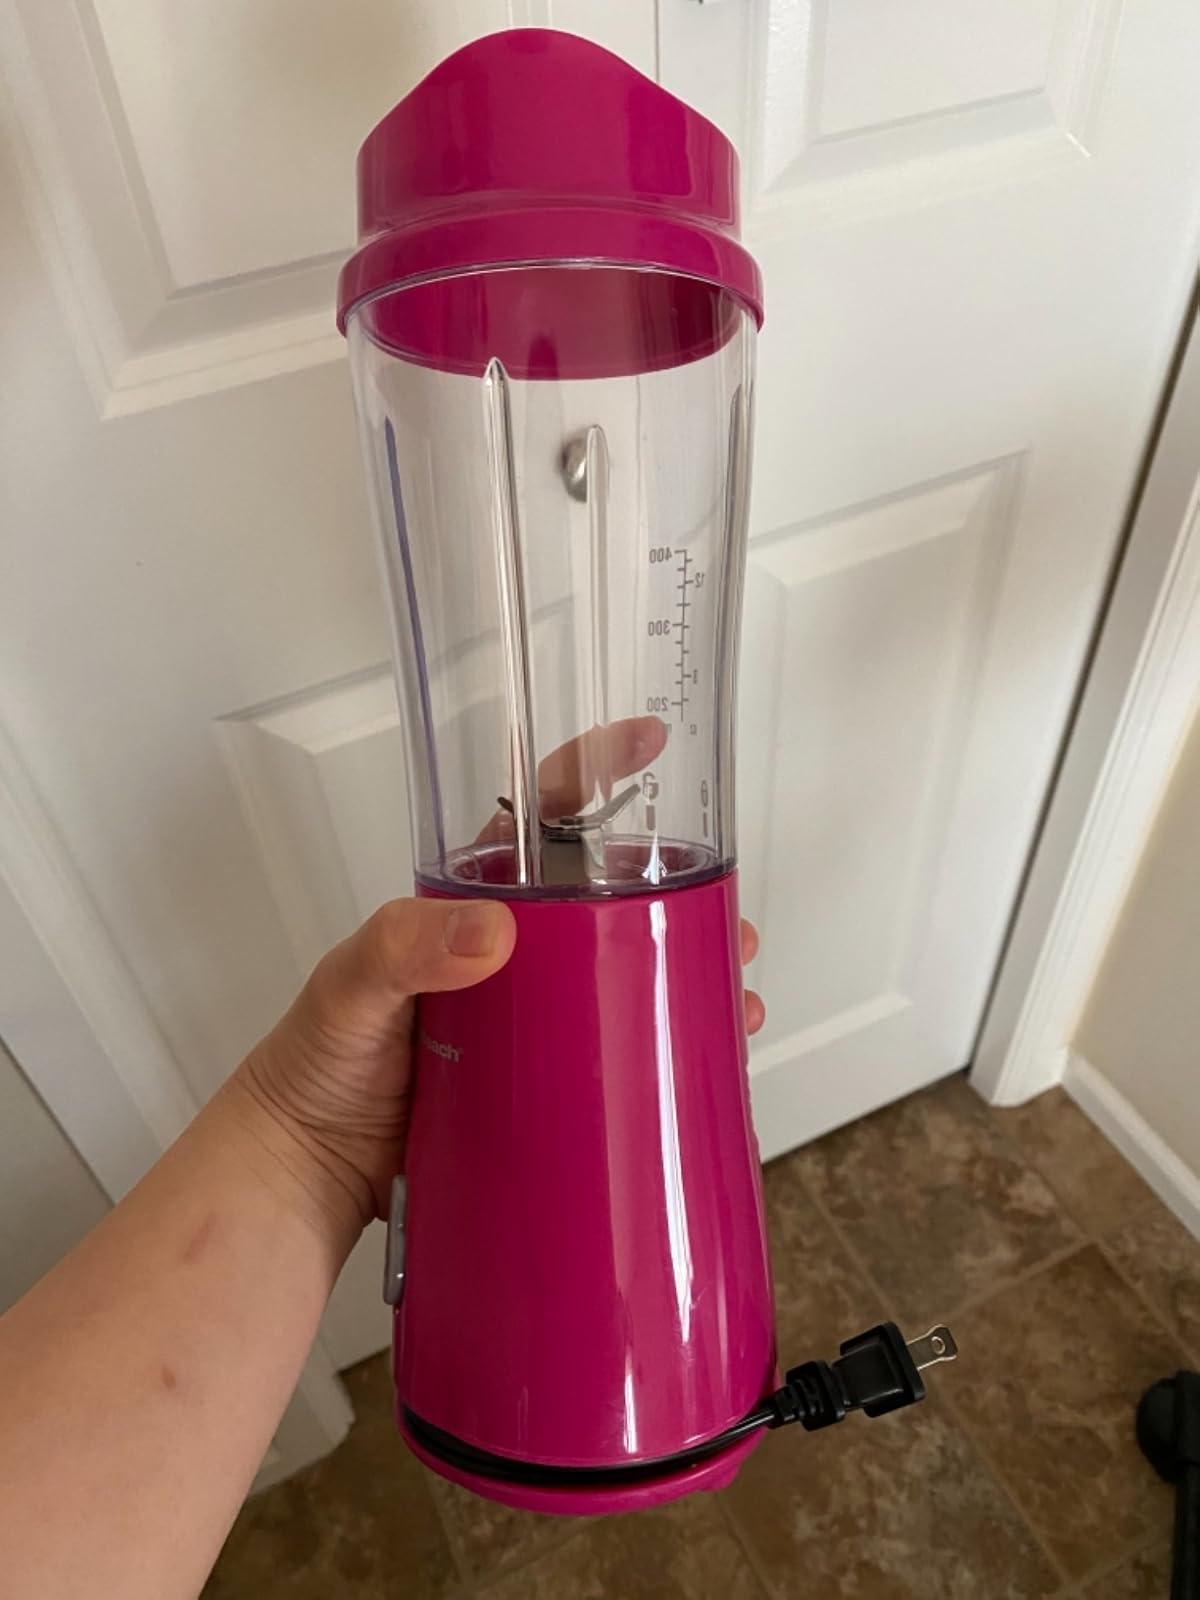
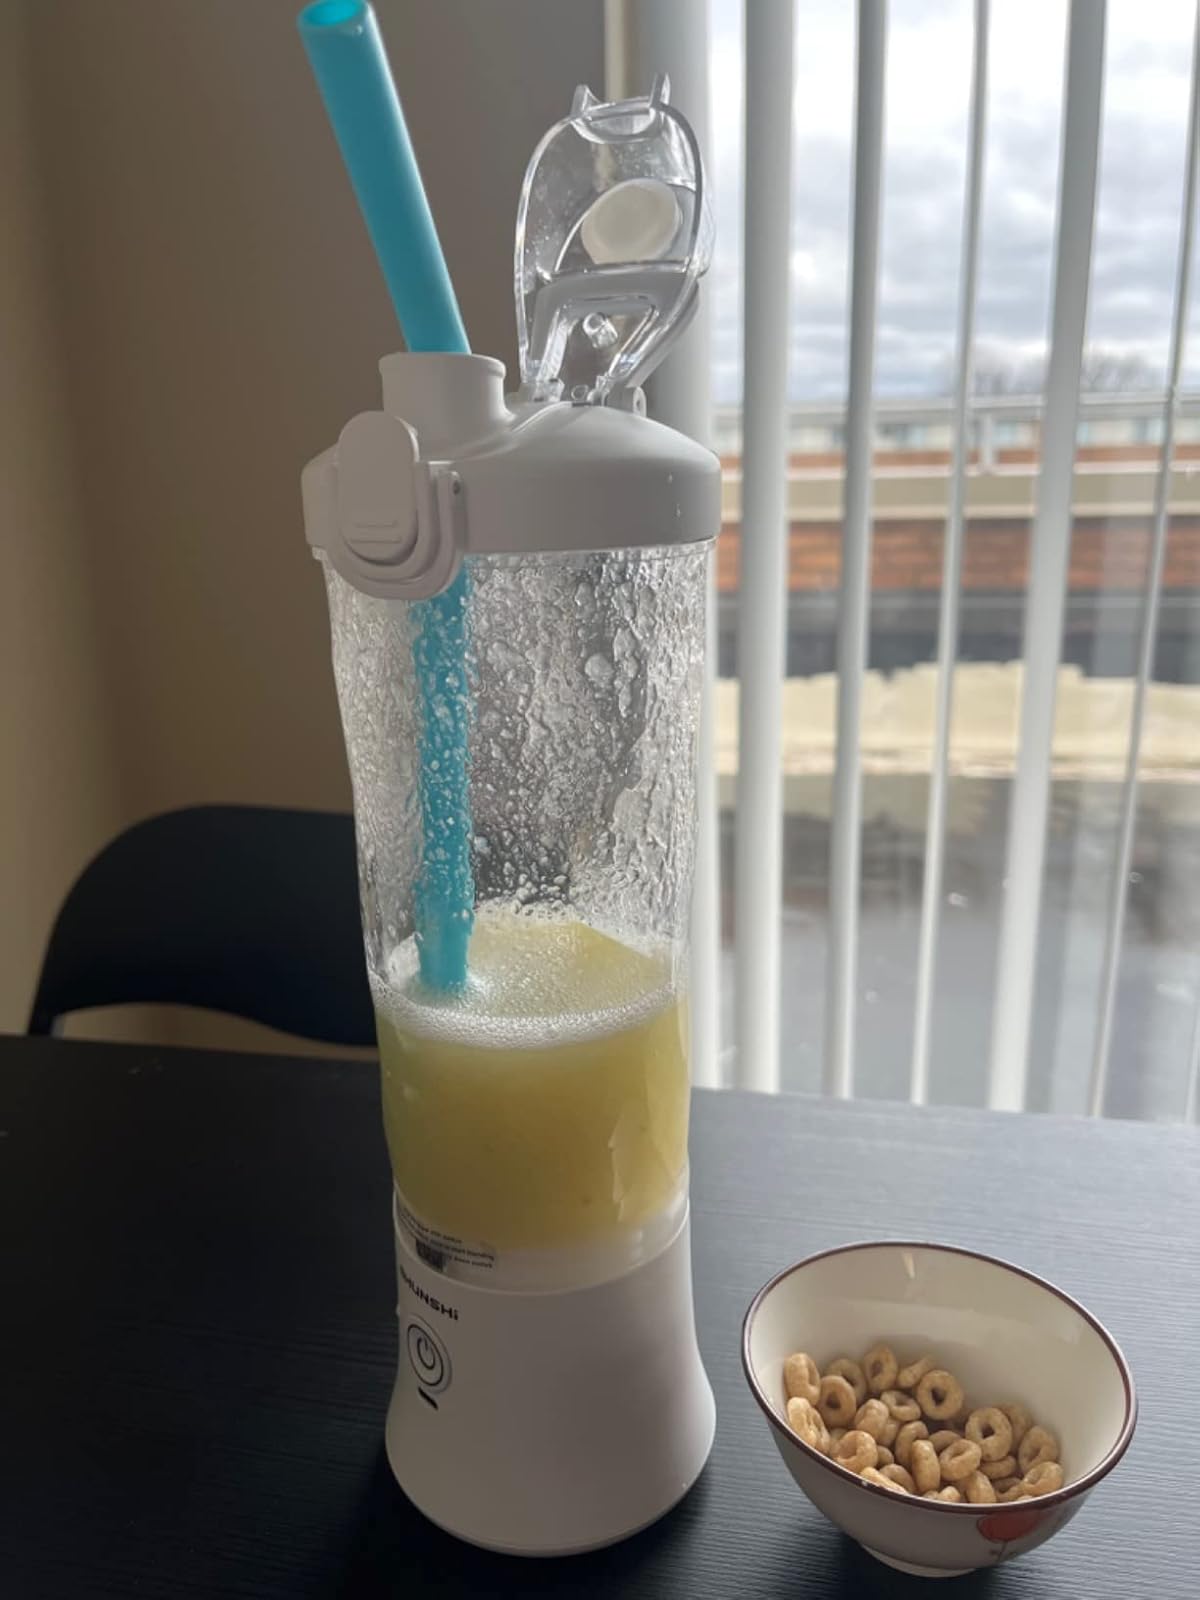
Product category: items_blender
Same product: no